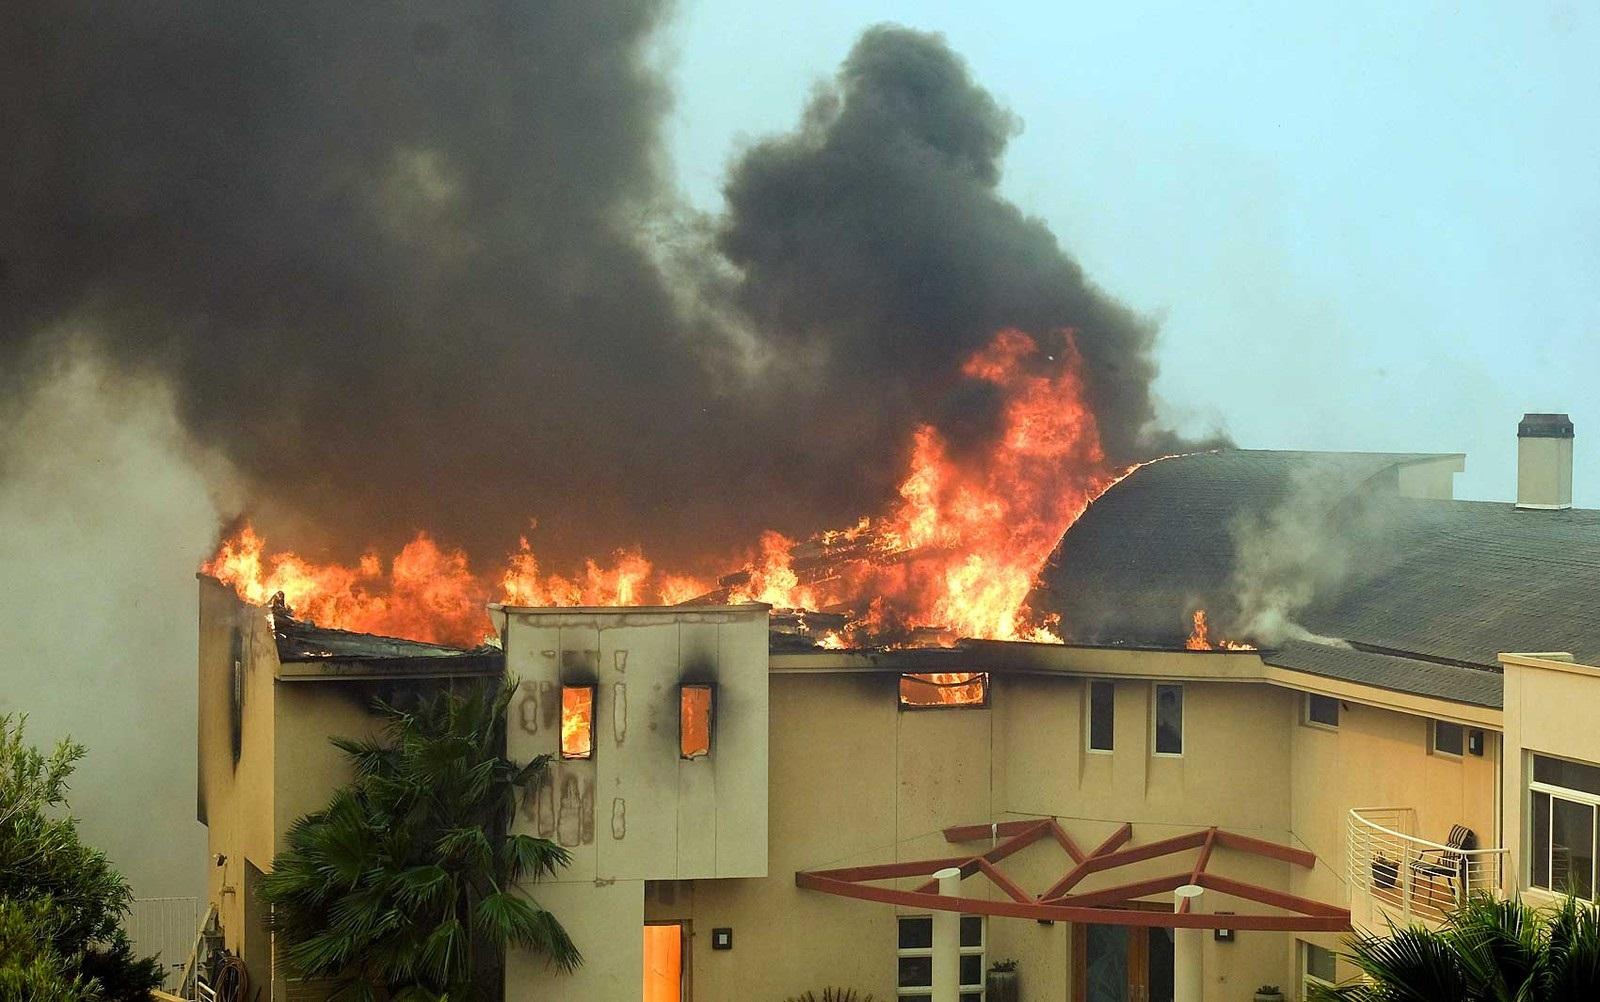
Fire: yes
Smoke: yes